Fresno station (California High-Speed Rail)

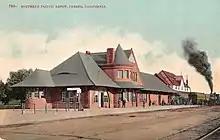
Southern Pacific Fresno Station

This was the site of the first station established in Fresno. In April 1872, the Central Pacific Railroad built a simple wood frame depot.